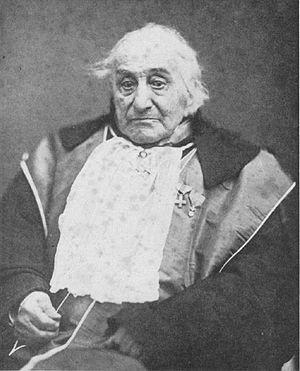
Antonio Bertoloni est un médecin et un botaniste italien.